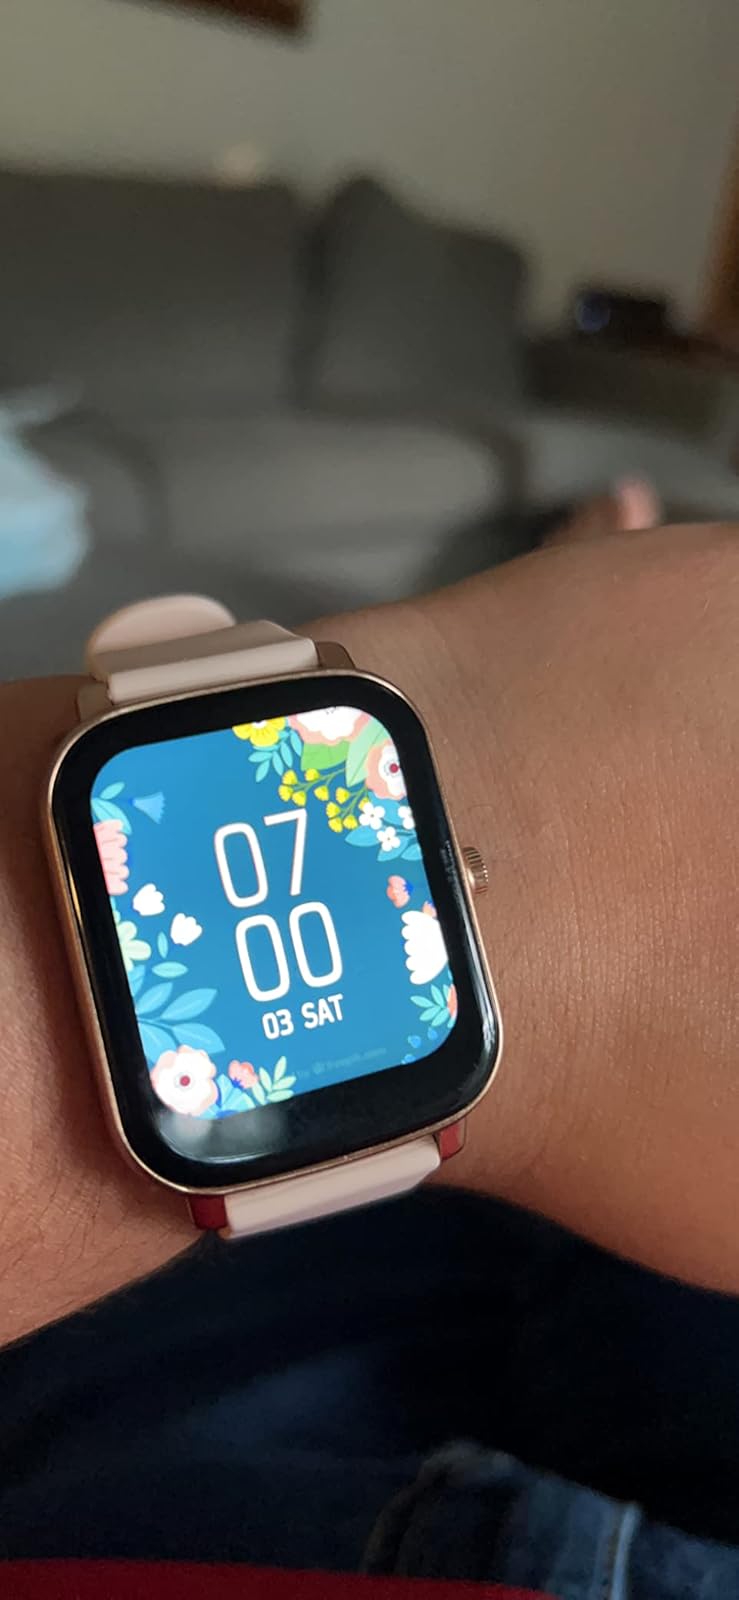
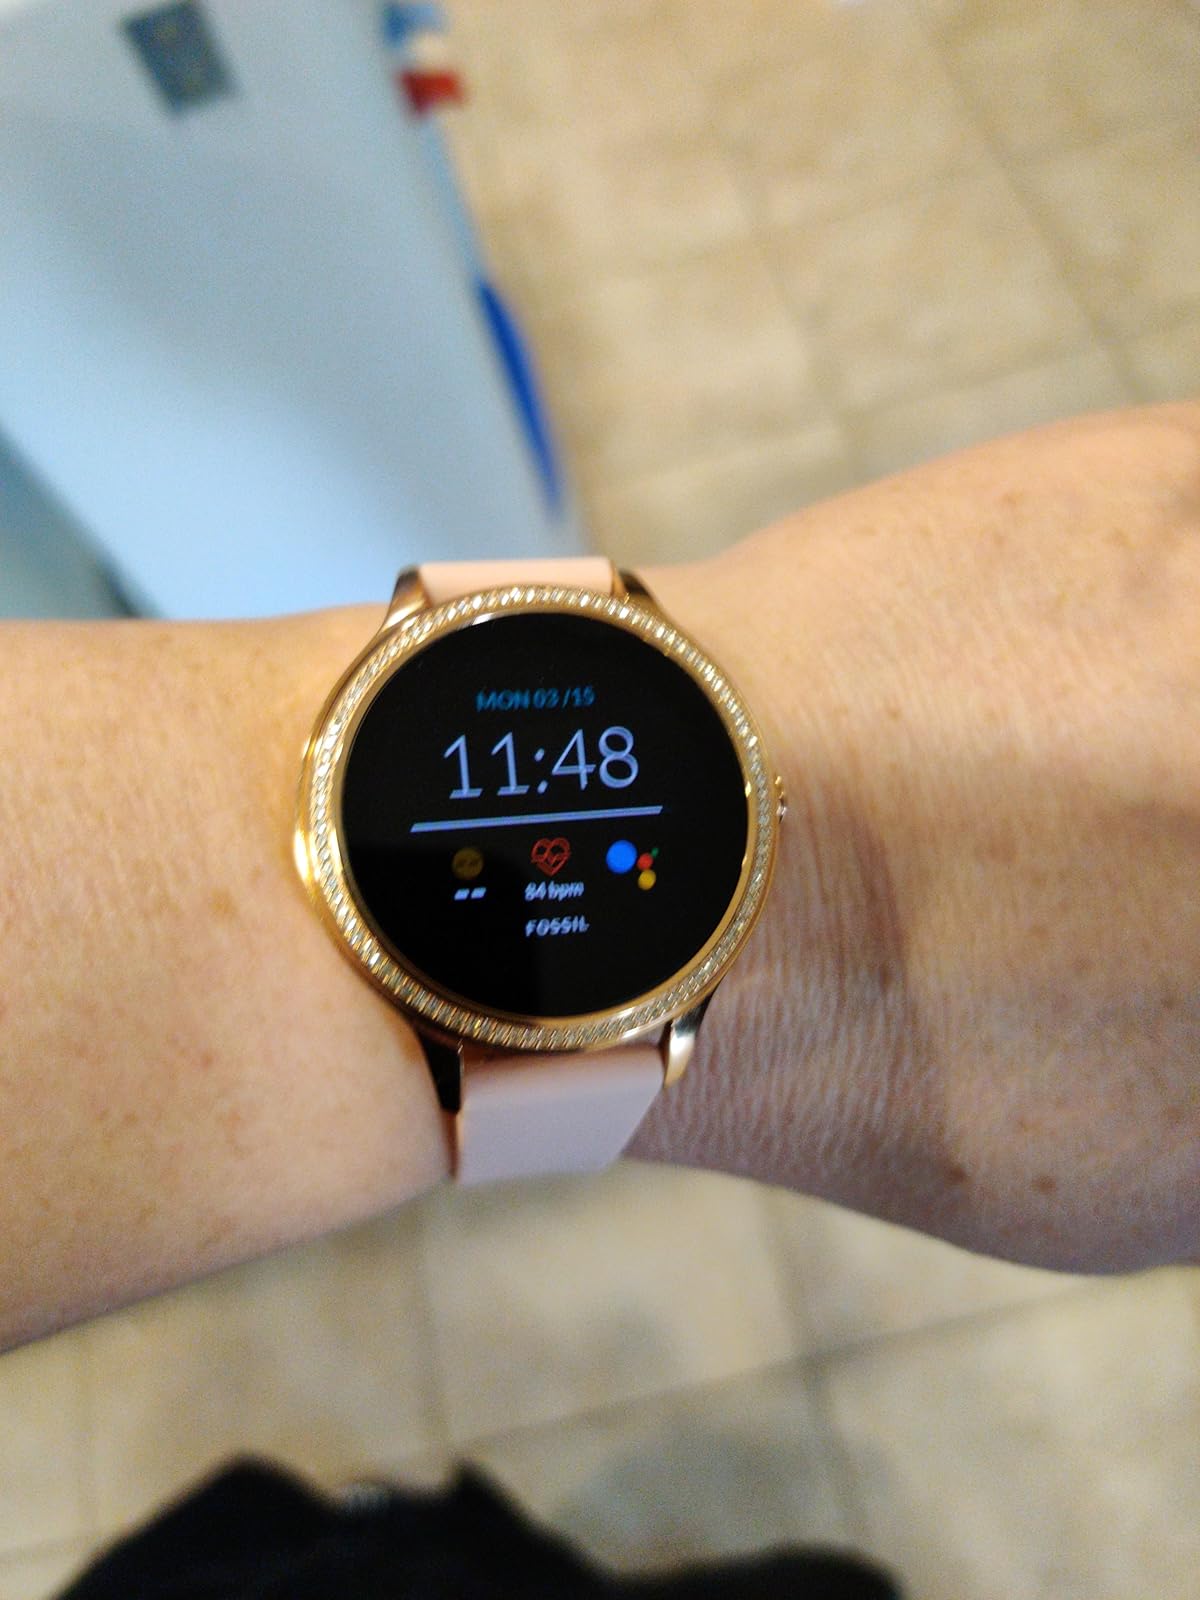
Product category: smartwatch
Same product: no